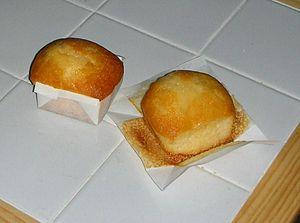
Une mantecada est un petit gâteau traditionnel espagnol aux œufs, farine et sucre.